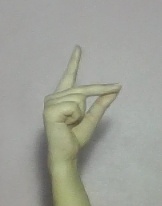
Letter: ta